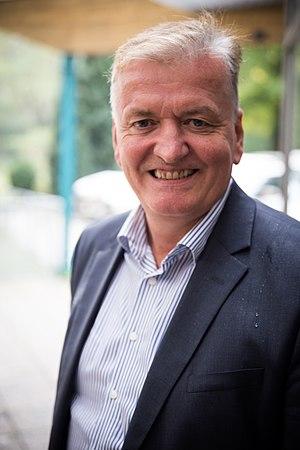
Les élections régionales de 2018 en Basse-Autriche se tiennent en Autriche dans le Land de Basse-Autriche, le 28 janvier 2018.